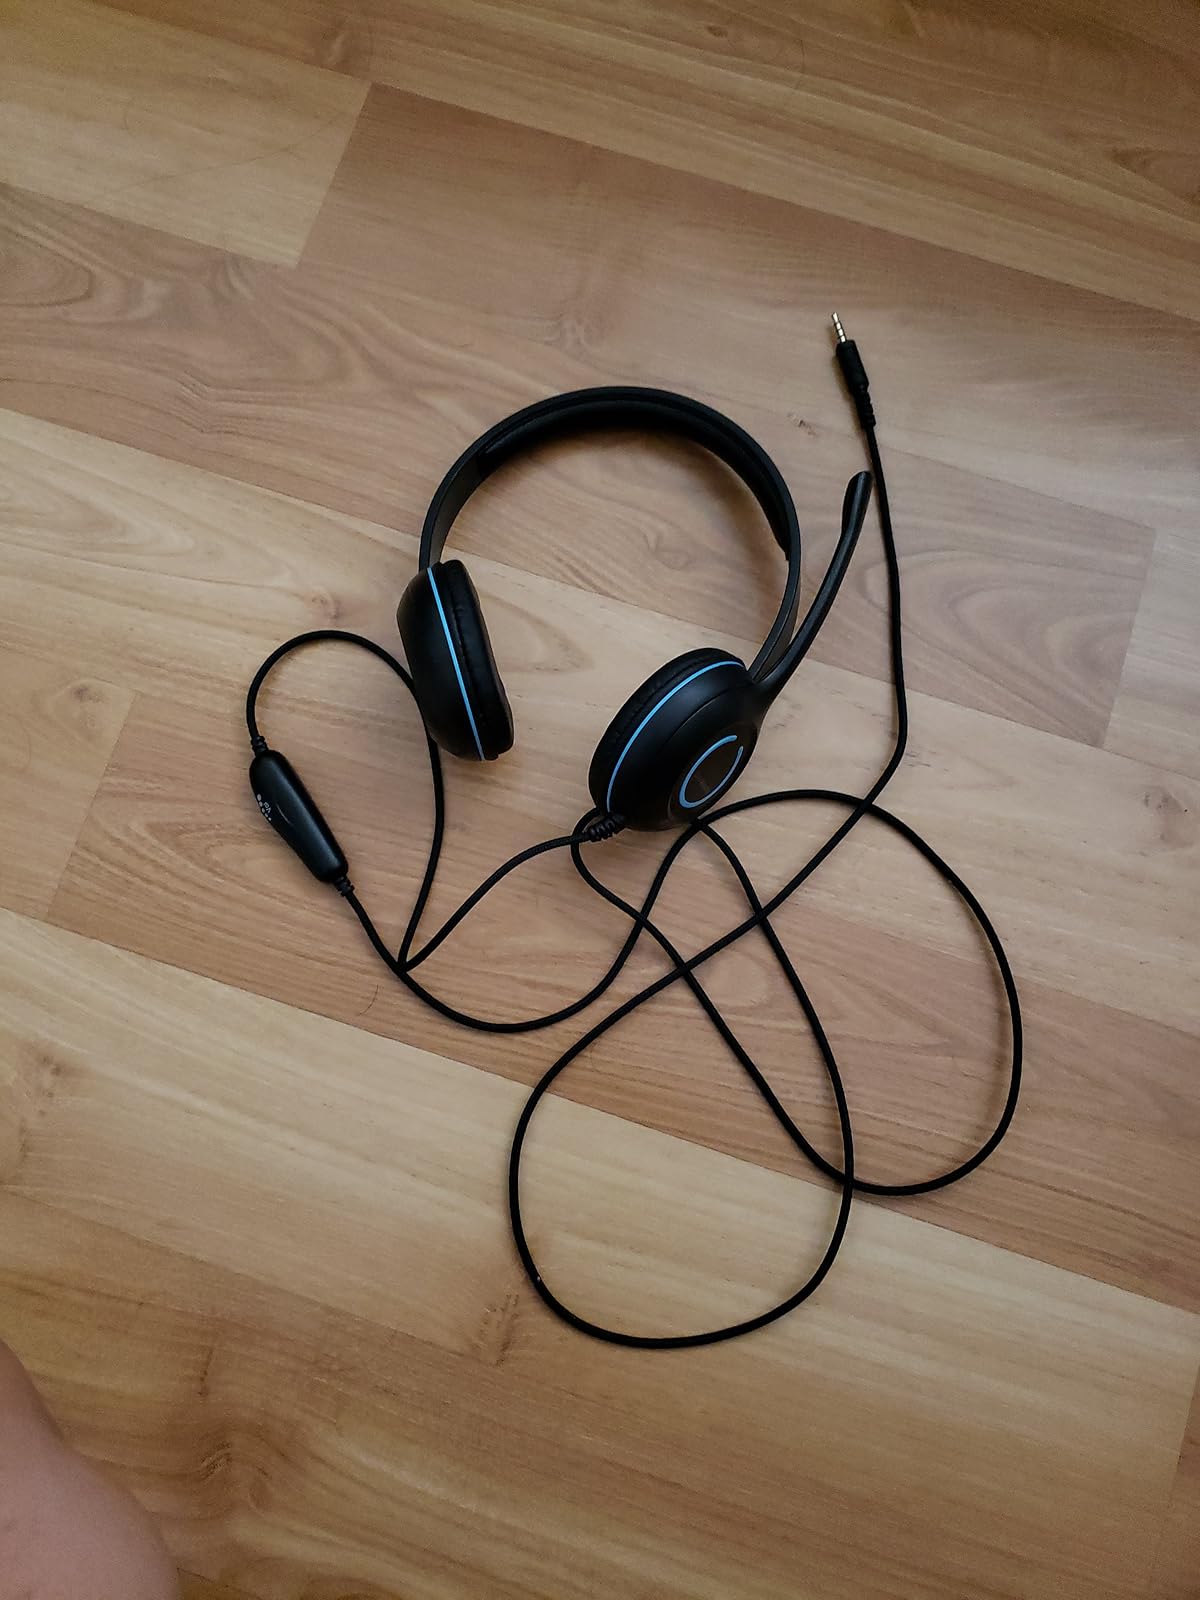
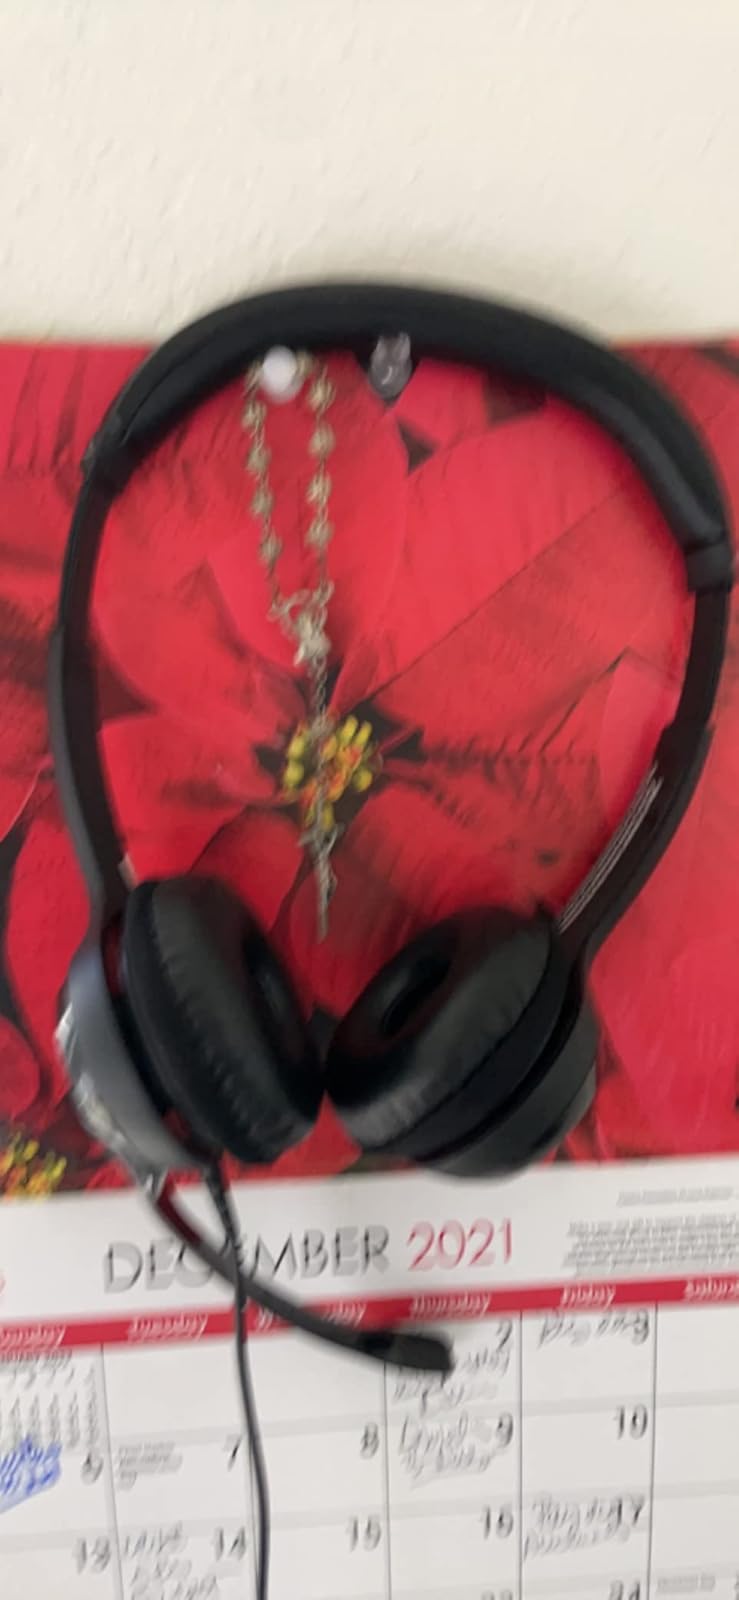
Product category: headphones
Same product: no